Leicester Abbey

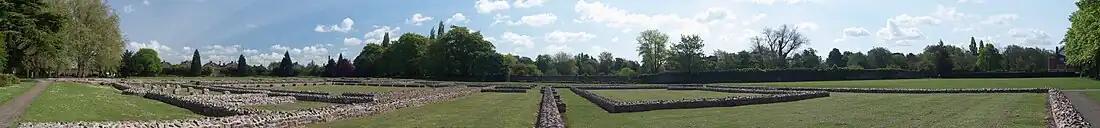
a contemporary panoramic photograph of the abbey's ruins

The first excavations of the abbey took place in the 17th century, when the Dowager Countess, Christiana Cavendish, instructed her gardener to search for the body of Cardinal Wolsey and relics from the abbey; although little was found.